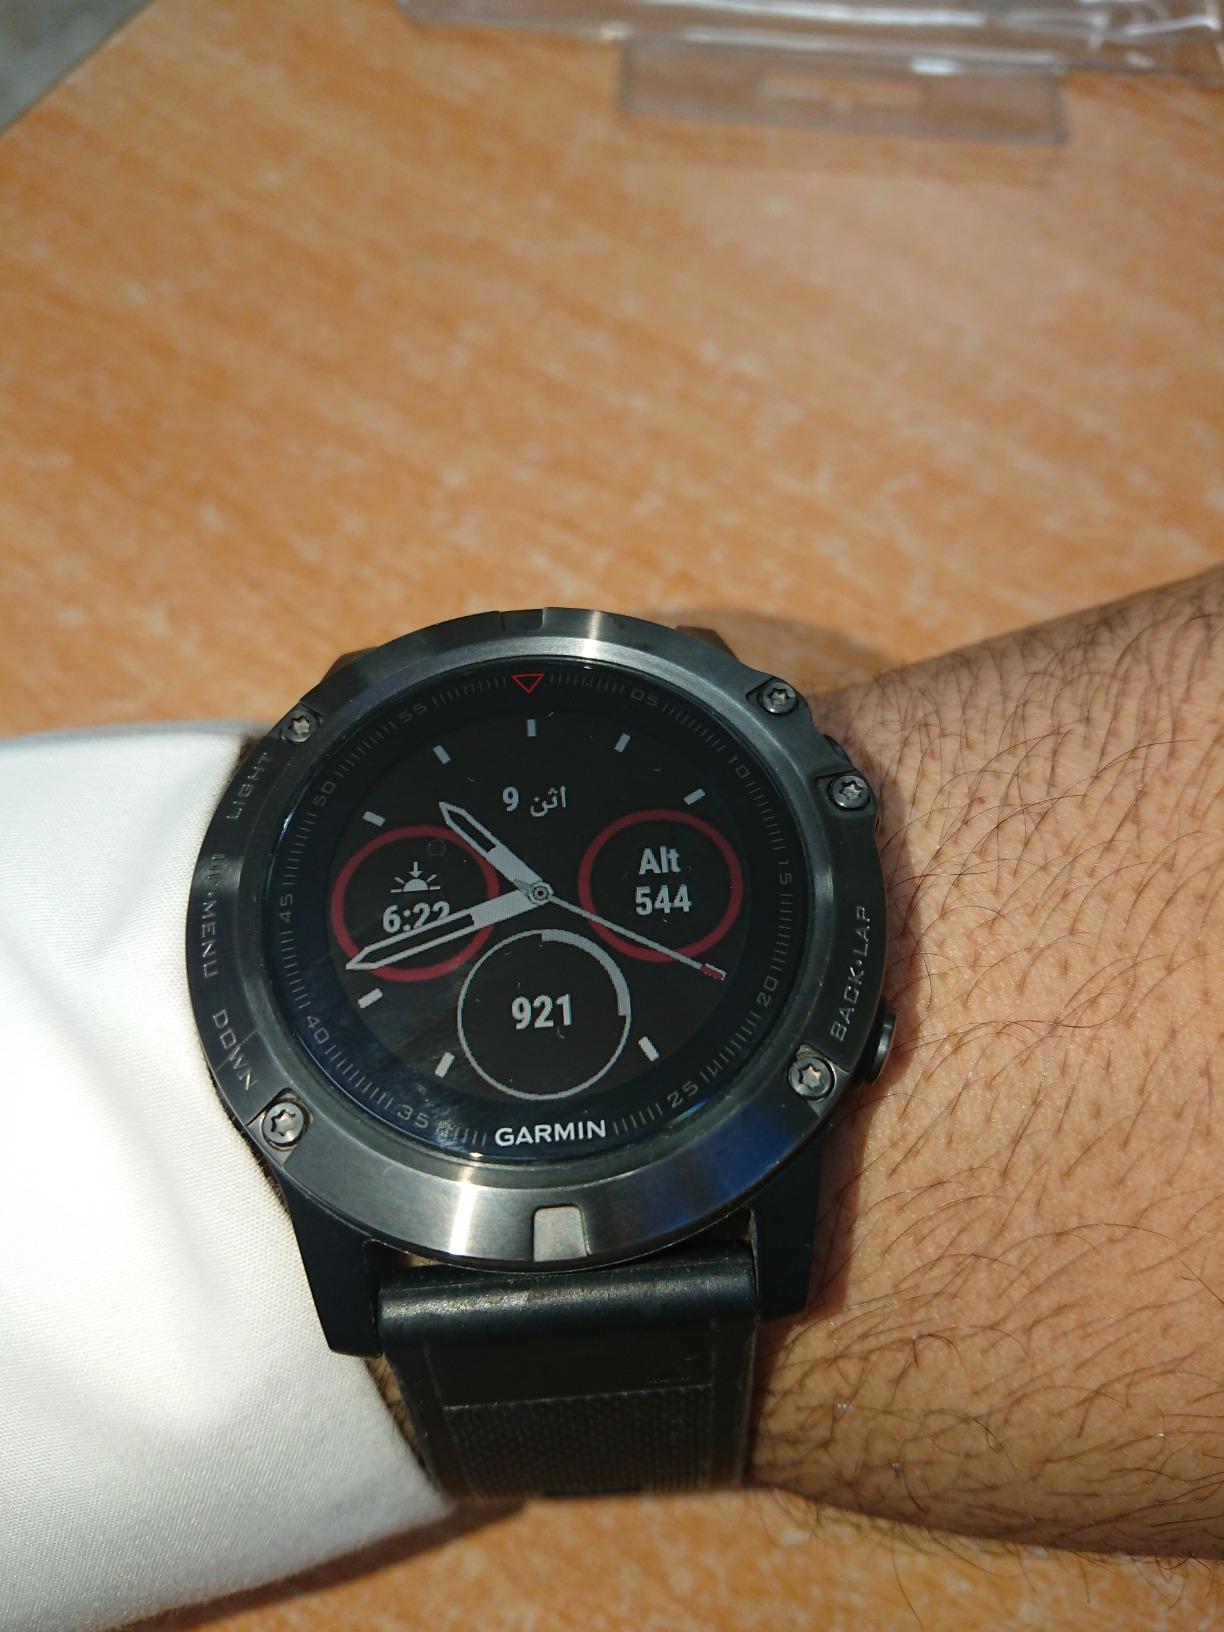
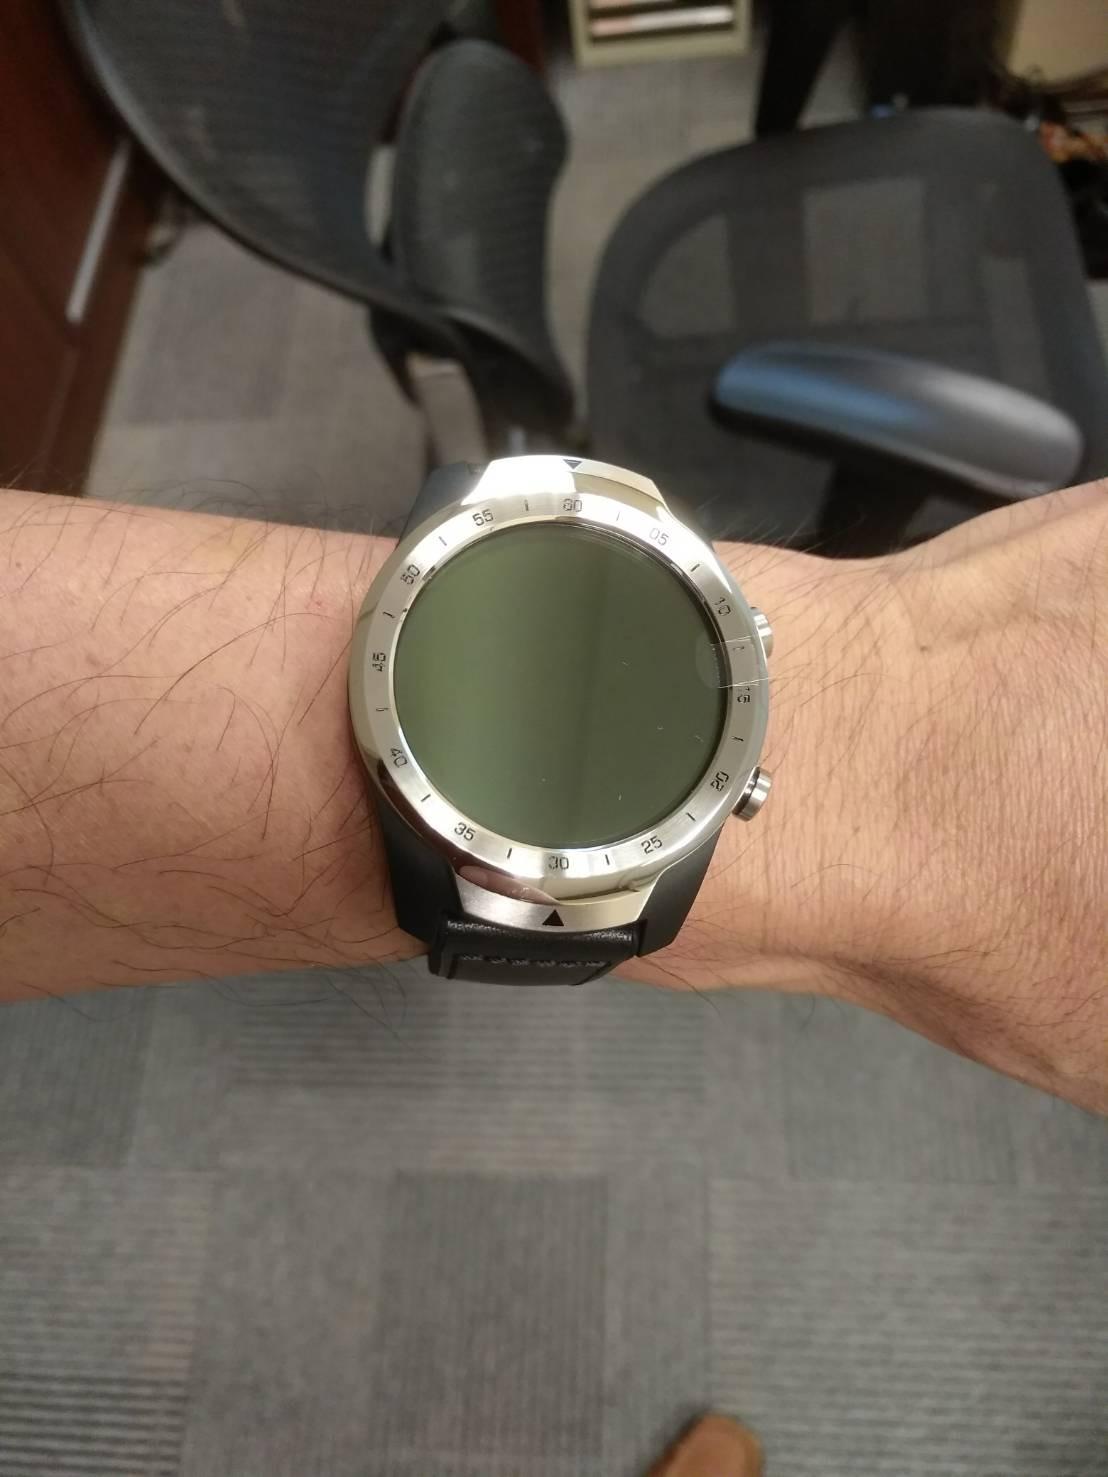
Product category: smartwatch
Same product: no